Adriana Vasini

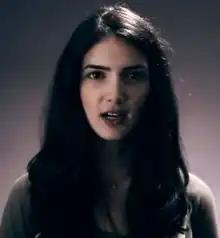
Vasini in 2014

Adriana Cristina Vasini Sánchez, (born July 30, 1987 in Maracaibo) is a Venezuelan model and beauty pageant titleholder who won the titles of Miss World Venezuela 2009 and Reina Hispanoamericana 2009. She represented Venezuela in the Miss World 2010 on October 30, 2010 in Sanya, China and placed 2nd Runner-Up.